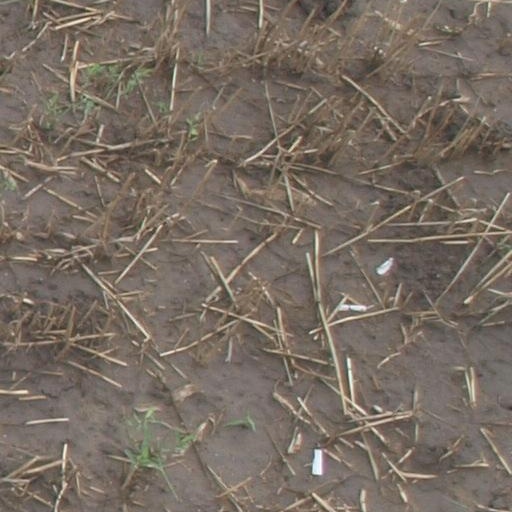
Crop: maize; corn